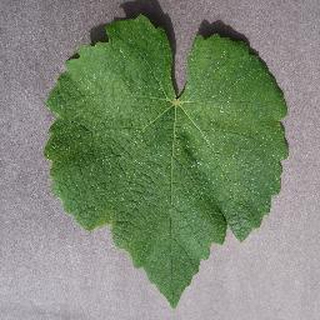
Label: healthy_grape